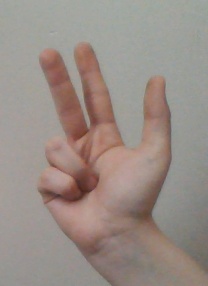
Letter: al